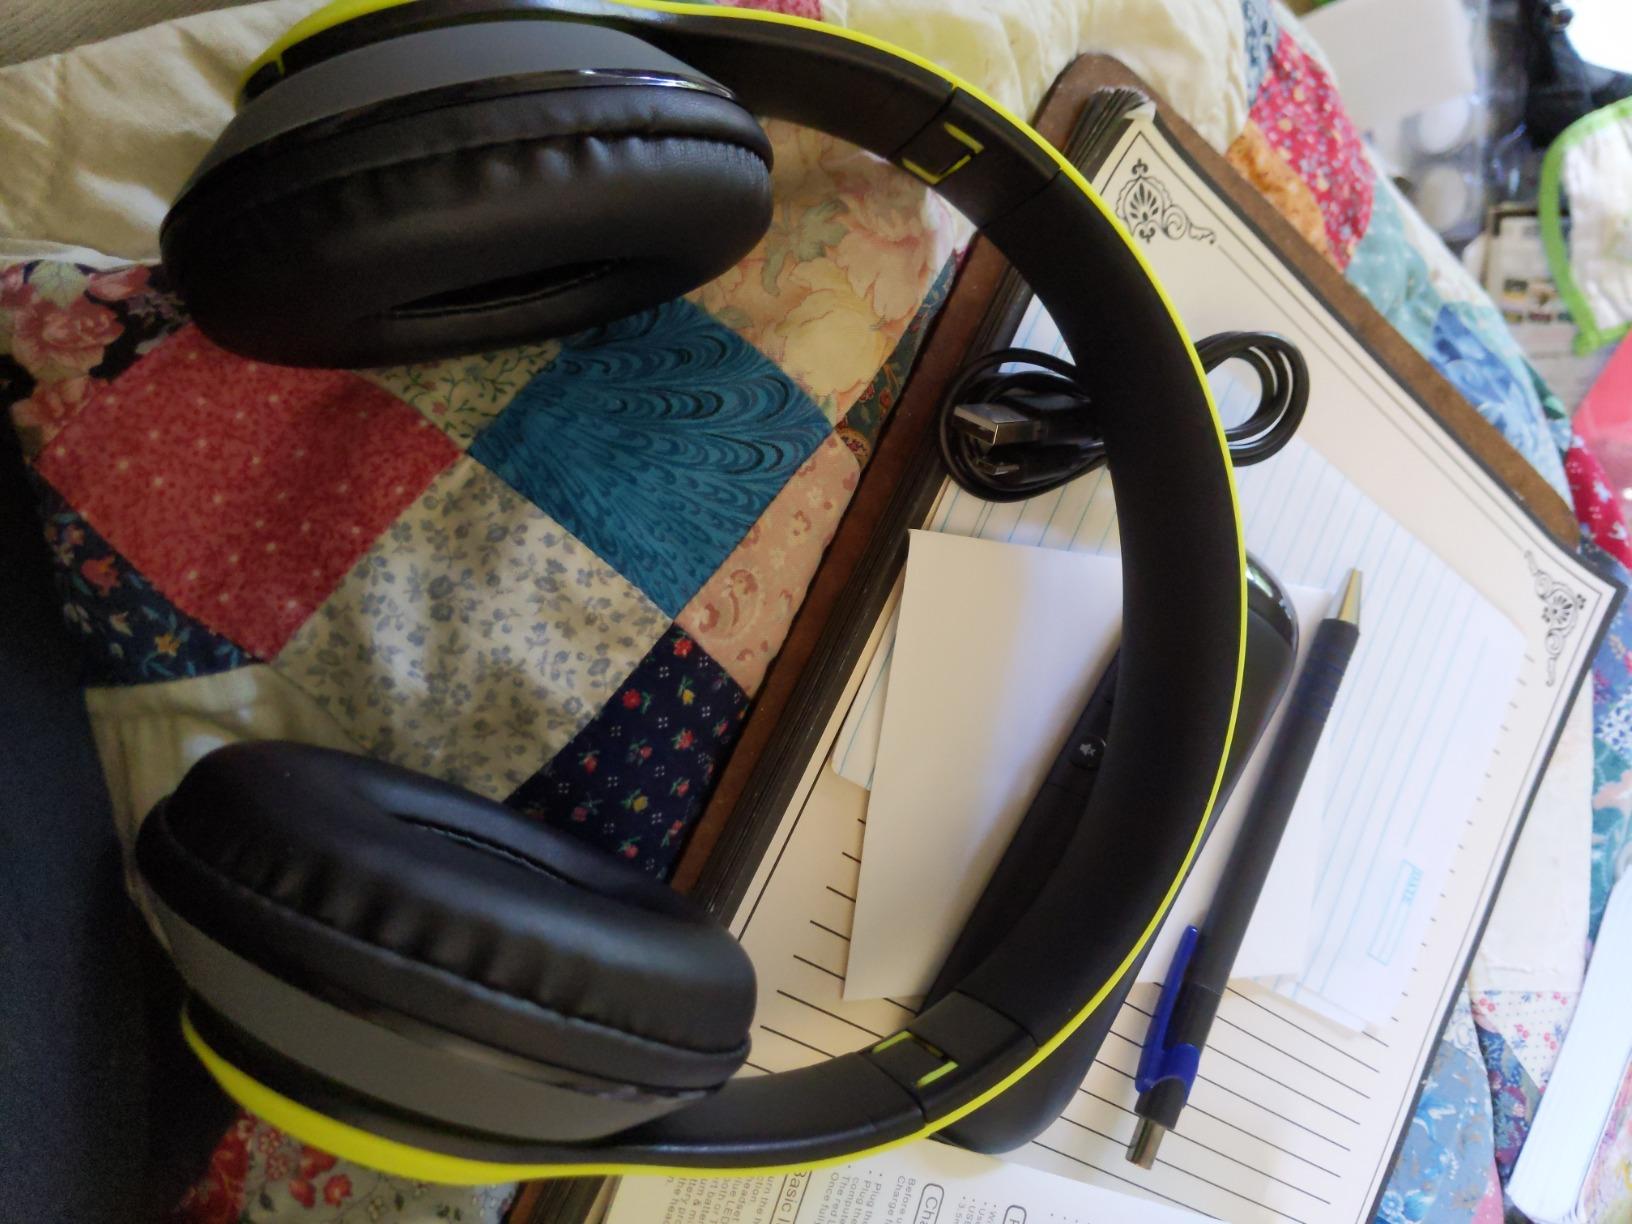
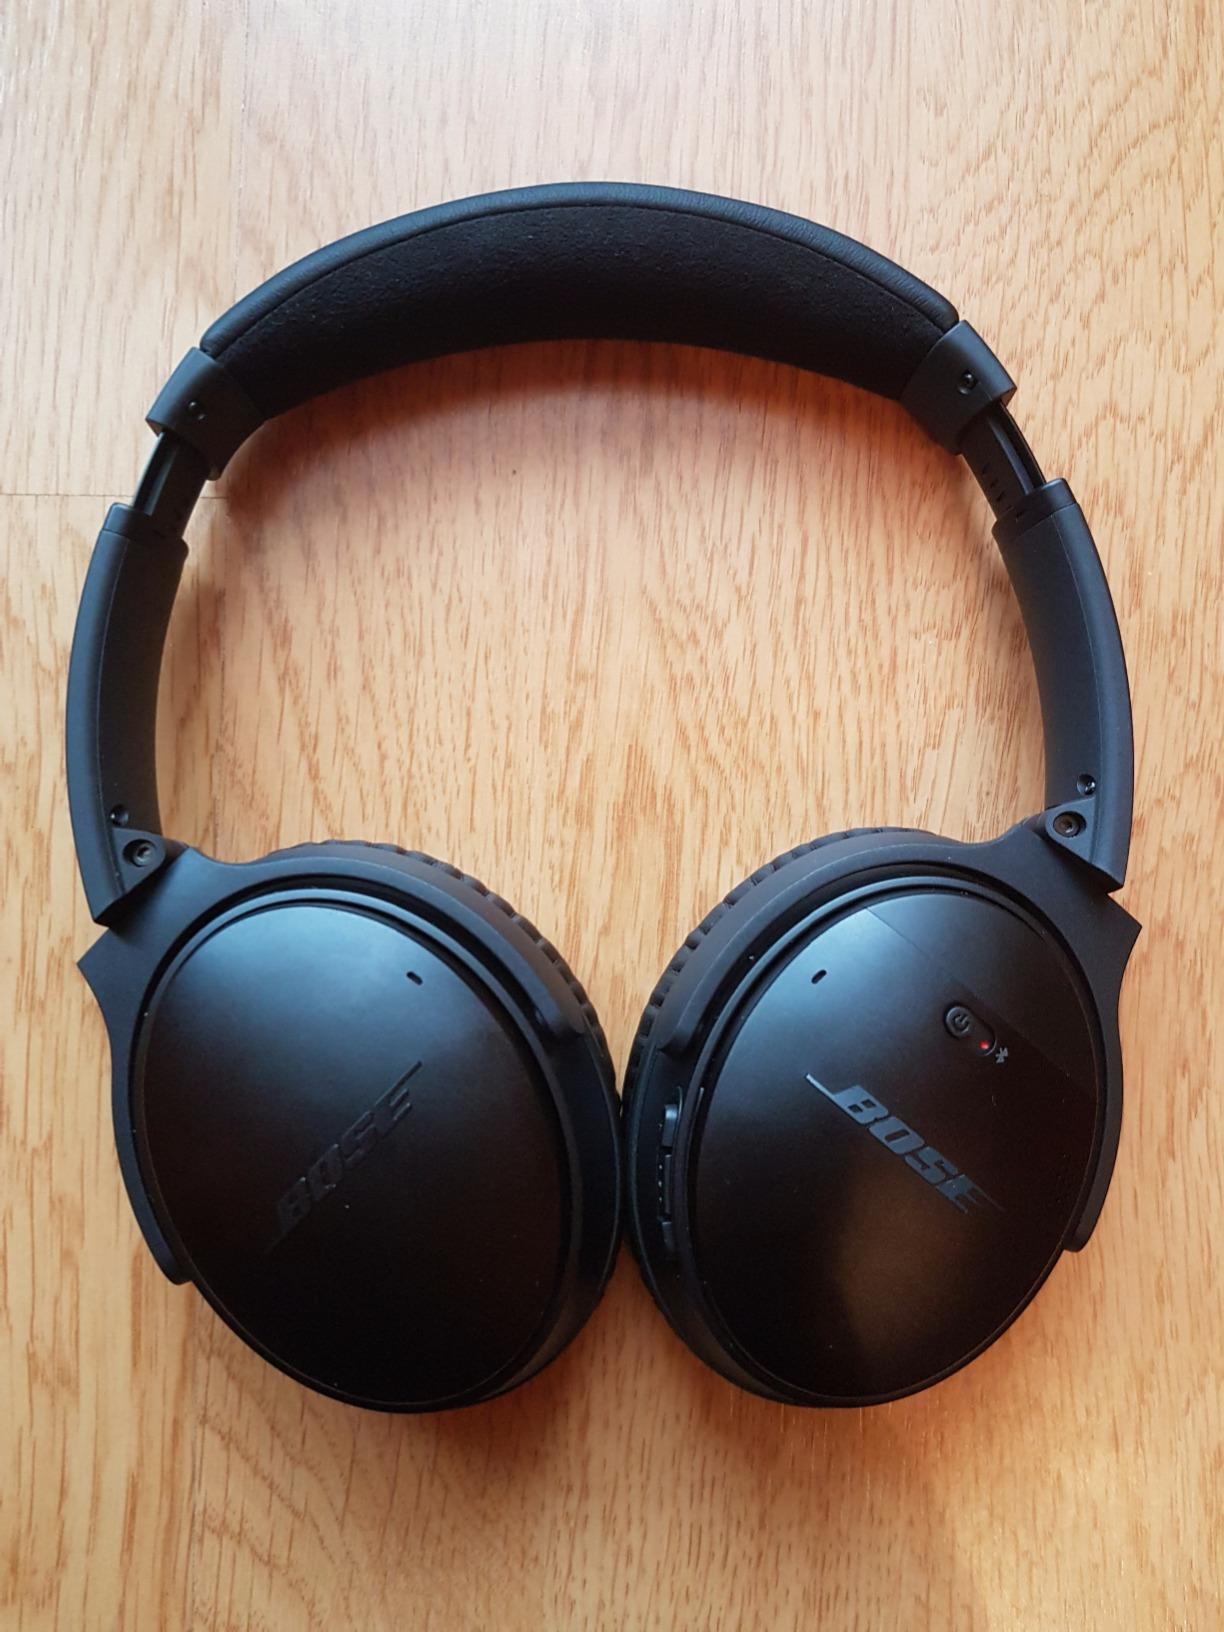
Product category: headphones
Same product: no